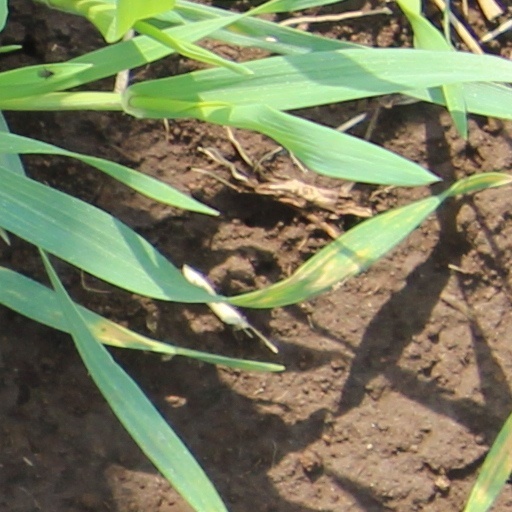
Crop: wheat